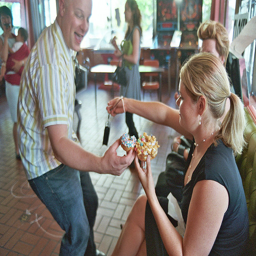
A man eating a doughnut with a woman in a room.
Two people hold their colorful pastries next to each other.
some tables men women chairs and donuts and pinball machines
A woman enjoys her donut in a restaurant
A guy squatting down and tapping his food with a woman sitting down.